Theodor Körner (Austrian politician)

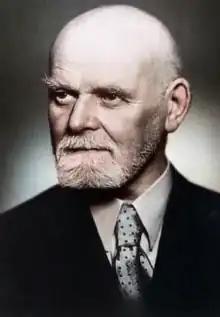
Colorised photo of Körner in 1951

Theodor Körner, Edler von Siegringen (23 April 1873 – 4 January 1957) was an Austrian military officer and statesman of the Socialist Party of Austria. He served as the president of Austria from 1951 to 1957 and as the mayor of Vienna from 1945 to 1951.